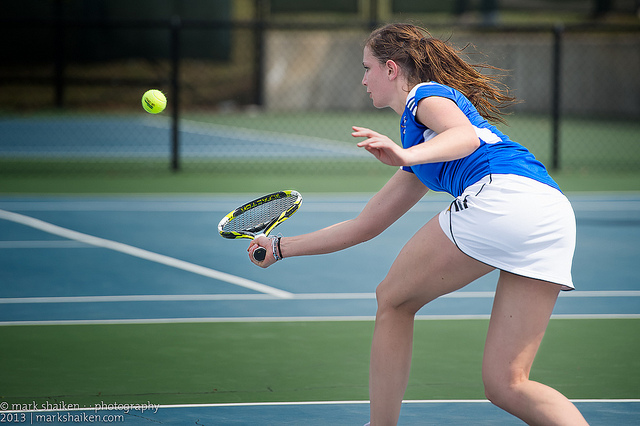
người phụ nữ áo xanh dương đang chơi tennis trên sân